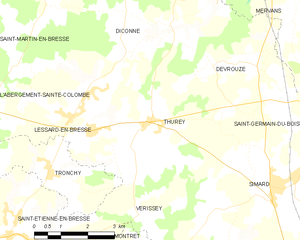
Carte des communes françaises